Stahlrohrlanze

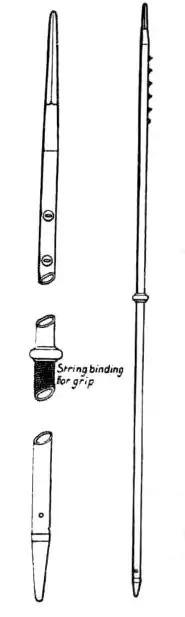
Detail from the 1911 Encyclopaedia Britannica: at right a 6-eyelet M1890; at left detail of an M1890 or M1893nA lance

The Stahlrohrlanze (German: "steel tube lance") is an obsolete German cavalry weapon issued in two variants, the M1890 and M1893nA. The German cavalry had been armed with a mixture of weapons until 1889, when it was decided that the entire corps would be issued lances. Initially wooden lances were issued, but in 1890 the first steel-tube lance was introduced. This was a haft, with a quadrangular spear point. The M1890 has six eyelets below the point, which could be used to attach lance pennons. In 1893, a slightly modified lance, the M1893nA, was introduced. This included a leather tassel which could be used to carry the lance. The pennon eyelets were made larger and reduced to four. The M1890 remained in service with two eyelets removed to resemble the new weapon. The lances remained in use throughout the First World War, until they were removed from field service in 1927.